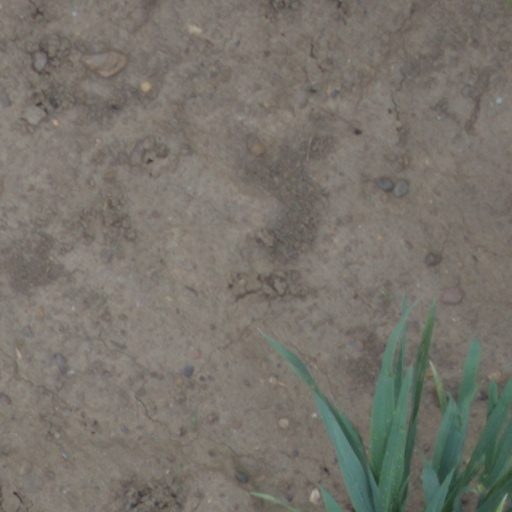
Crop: wheat